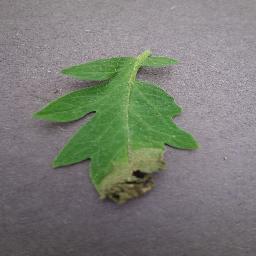
Label: Tomato___Late_blight